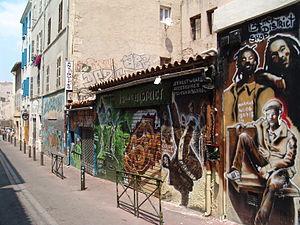
Le hip-hop marseillais désigne les productions artistiques appartenant au mouvement hip-hop et originaires de la ville de Marseille dans le sud de la France.